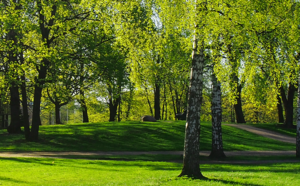
Le parc de Tarja Halonen est un parc du quartier de Kallio à Helsinki en Finlande.
Cet article donne une une liste de parcs d'Helsinki en Finlande.